Politics of Libya

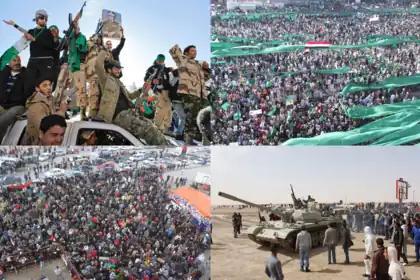
Pro-Jamahiriya and NTC opposition groups in Libyan Civil War (2011)

The first human rights report against the Gaddafi Foundation was submitted in 1999 in hopes of immediate reform. Unfortunately, reports were periodically submitted over the following 10 years, with a notable Human Rights Watch report in December 2009, and ultimately intensified repression from Gaddafi's regime. Namely, in response to the 2009 report, Gaddafi banned all civil society organizations, closed newspapers, and arrested journalists speaking out against the regime's corruption and abuse of its citizens. Overall, his four-decade rule, Gaddafi exemplified the strategy of systemically overpowering opposition and obstructing civil society formation.